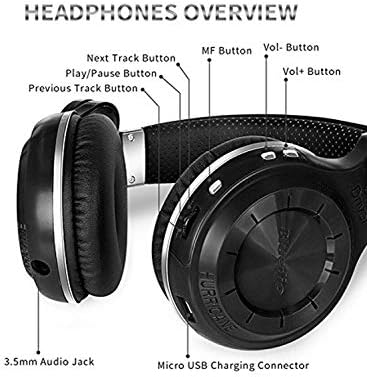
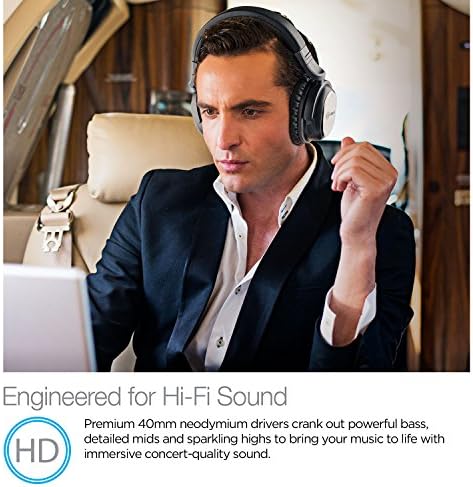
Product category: headphones
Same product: no